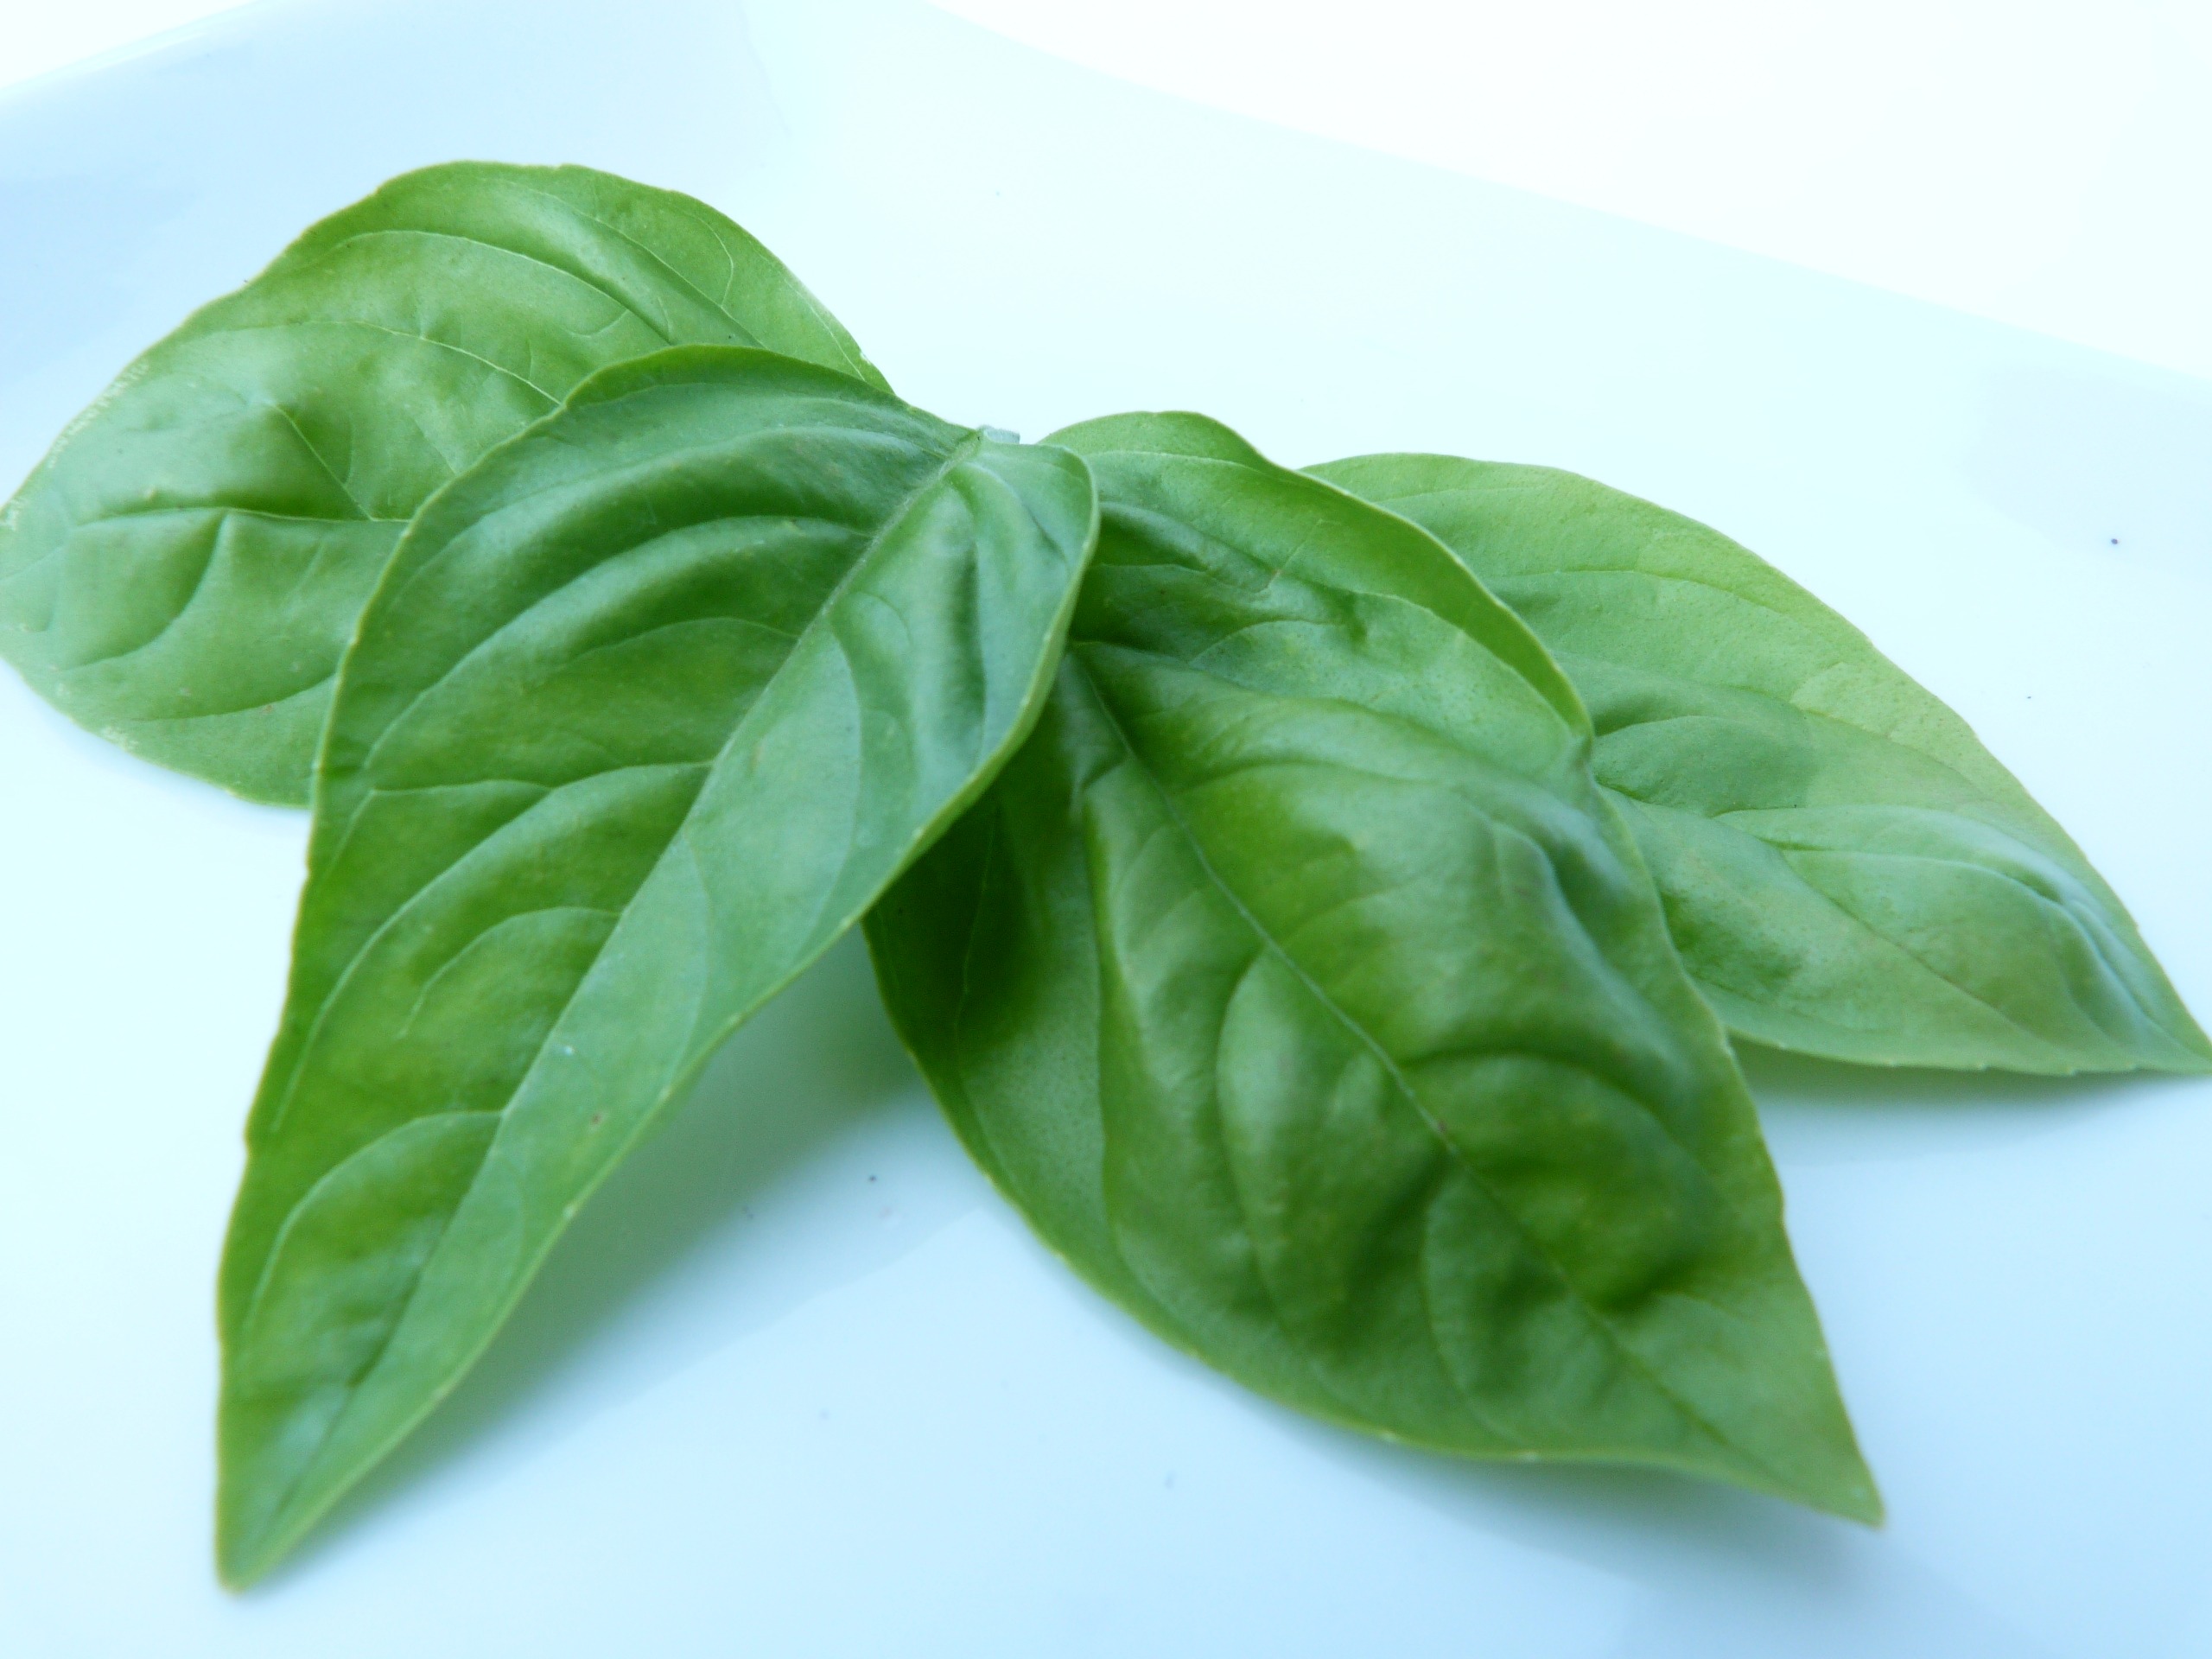
plant, leaf, food, green, ingredient, produce, vegetable, garden, basil, plants, leaves, spinach, vegetarian food, kitchen spice, ocimum basilicum, leaf vegetable